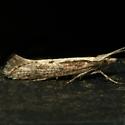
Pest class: diamondback_moth